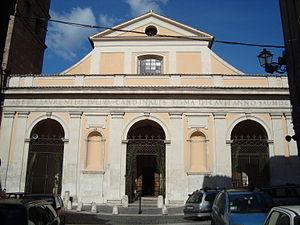
La liste suivante recense les cathédrales en Italie.
La cathédrale San Lorenzo est la cathédrale de Tivoli, dans le centre de la région du Latium en Italie. Dédiée à Laurent de Rome, patron de la ville, elle est le siège du diocèse de Tivoli dont Mᵍʳ Mauro Parmeggiani a été évêque.
Barnaba Niccolò Maria Luigi Chiaramonti, né le 14 août 1742 à Cesena et mort le 20 août 1823 à Rome, était un moine bénédictin, prieur de la basilique Saint-Paul-hors-les-Murs, une des quatre basiliques majeures de Rome et évêque de Tivoli en 1782. Transféré à Imola et créé cardinal en 1785, il fut élu pour devenir le 251ᵉ pape de l’Église catholique le 14 mars 1800, et prend le nom de Pie VII.